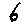
Label: 6